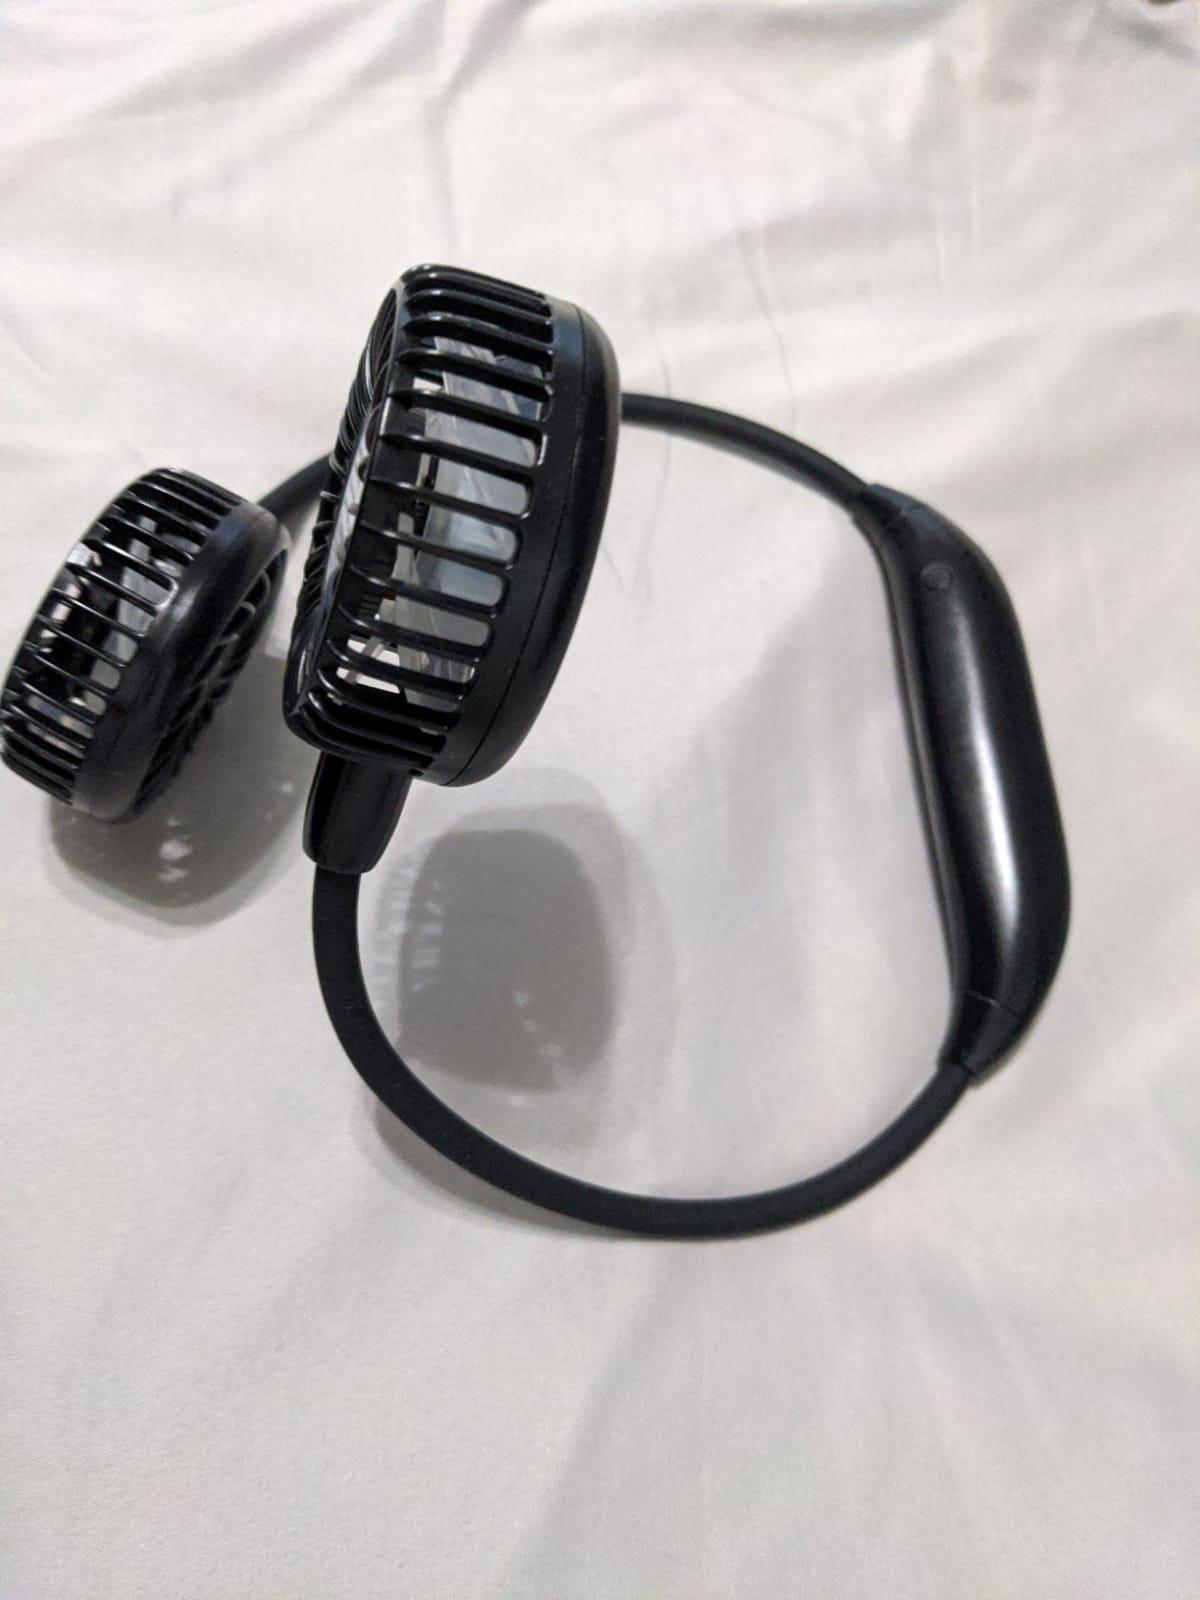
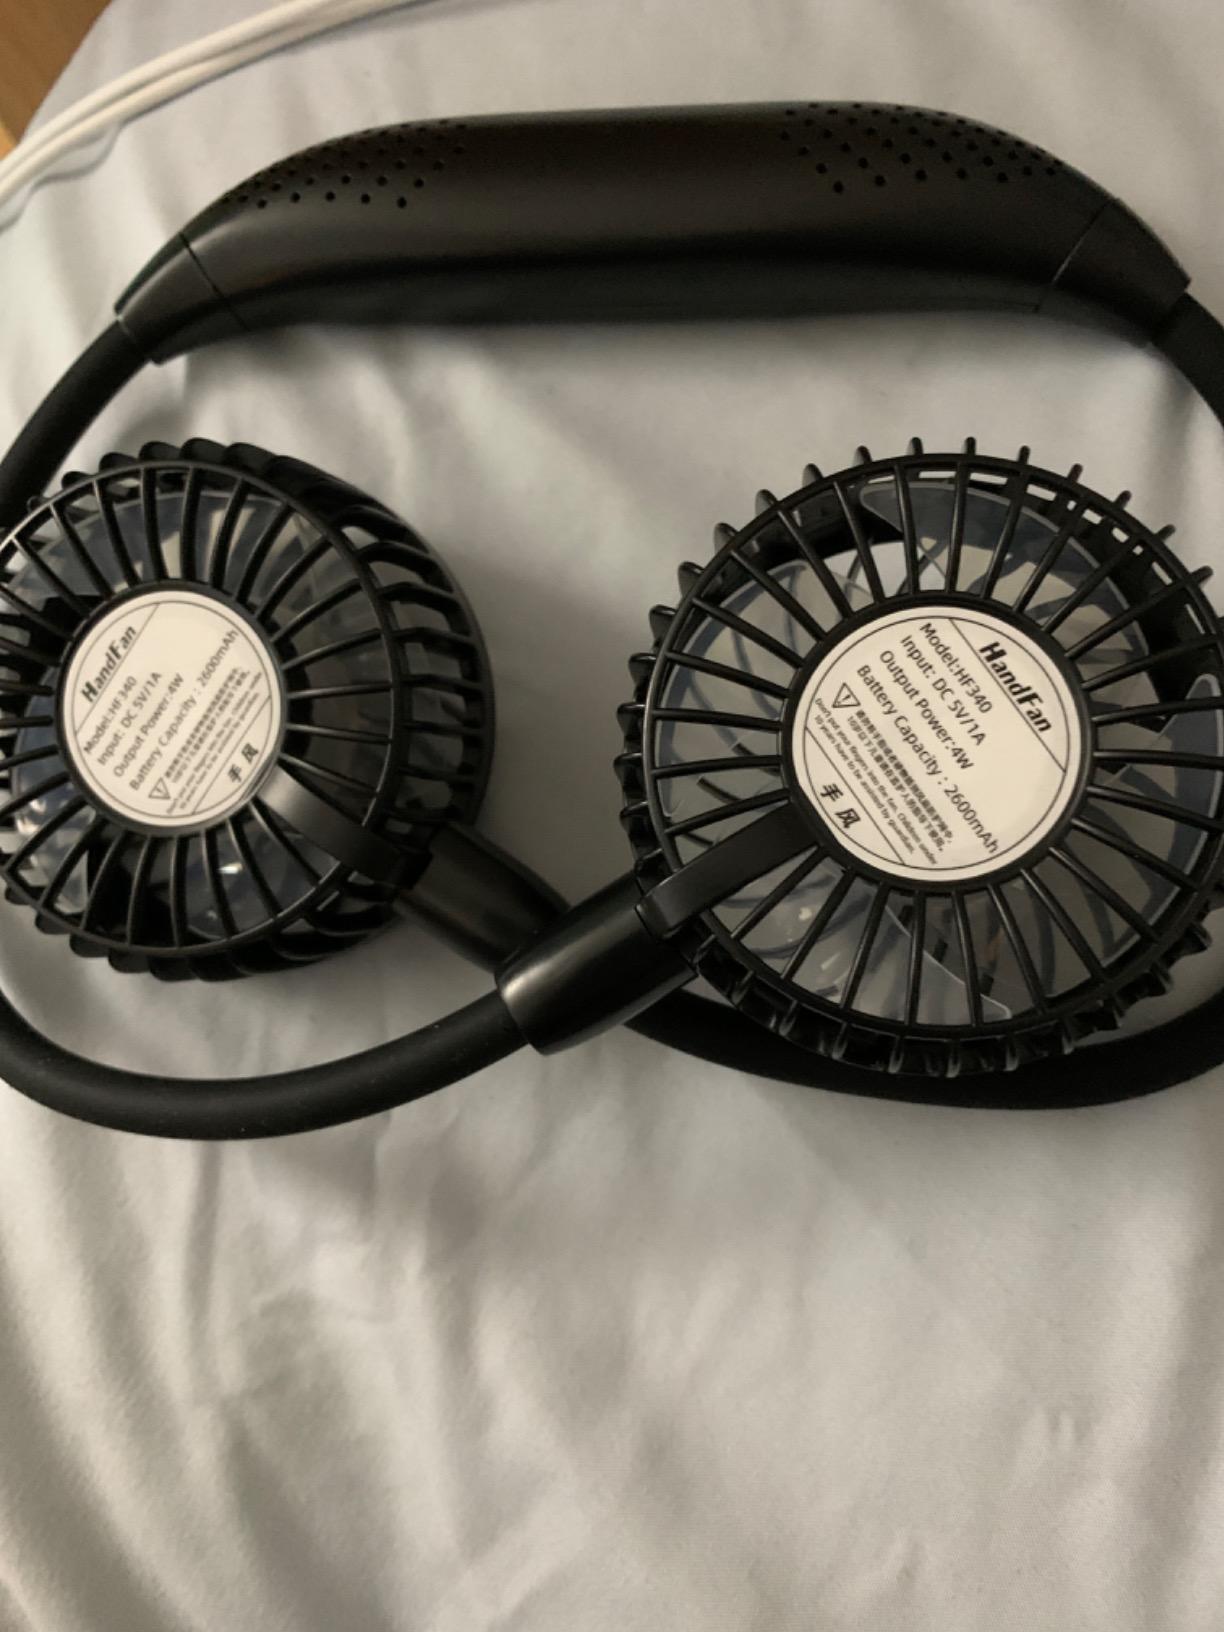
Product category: fan
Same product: yes